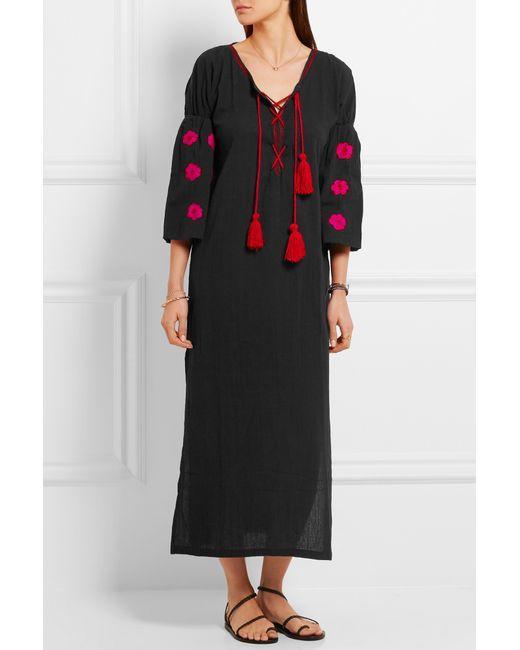
Maxi Damen Kleid Festival mit Design drauf